Philo H. Olmsted

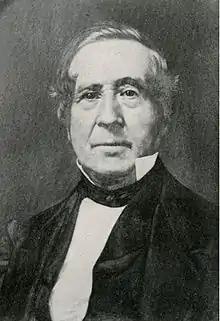

Philo Hopkins Olmsted (February 26, 1793 – February 20, 1870) was the eighth mayor and 12th mayor of Columbus, Ohio. He was also the eighth person to serve in that office. He served Columbus for three years during non-consecutive terms. His successor after 1833 was John Brooks and after 1839 was John G. Miller.